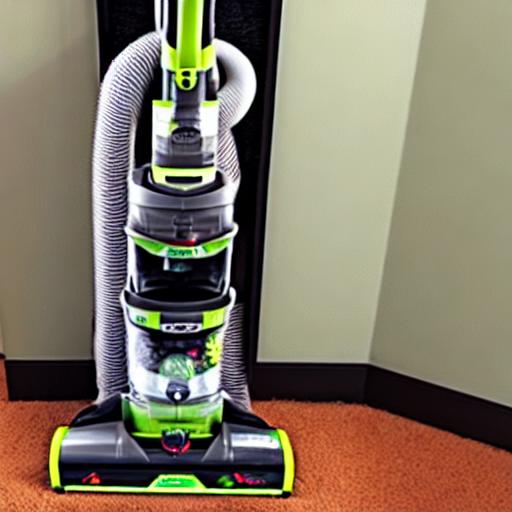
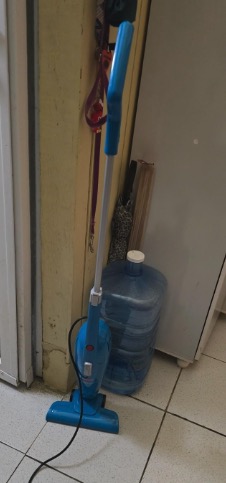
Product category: items_vacuum
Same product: no